Annular tropical cyclone

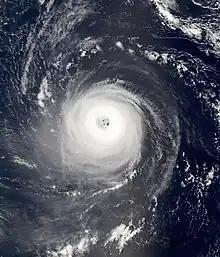
Satellite image of Hurricane Isabel of 2003, displaying a large, circular, and symmetric eye, and symmetrical storm shape, which are characteristics of annular tropical cyclones. Isabel is also exhibiting a pinwheel eye, a rare feature found in some annular tropical cyclones.

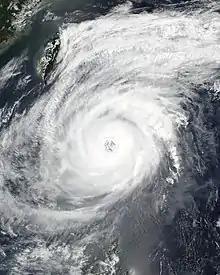
Typhoon Surigae of 2021 displaying annular characteristics

An annular tropical cyclone is a tropical cyclone that features a normal to large, symmetric eye surrounded by a thick and uniform ring of intense convection, often having a relative lack of discrete rainbands, and bearing a symmetric appearance in general. As a result, the appearance of an annular tropical cyclone can be referred to as akin to a tire or doughnut. Annular characteristics can be attained as tropical cyclones intensify; however, outside the processes that drive the transition from asymmetric systems to annular systems and the abnormal resistance to negative environmental factors found in storms with annular features, annular tropical cyclones behave similarly to asymmetric storms. Most research related to annular tropical cyclones is limited to satellite imagery and aircraft reconnaissance as the conditions thought to give rise to annular characteristics normally occur over open water, well removed from landmasses where surface observations are possible.